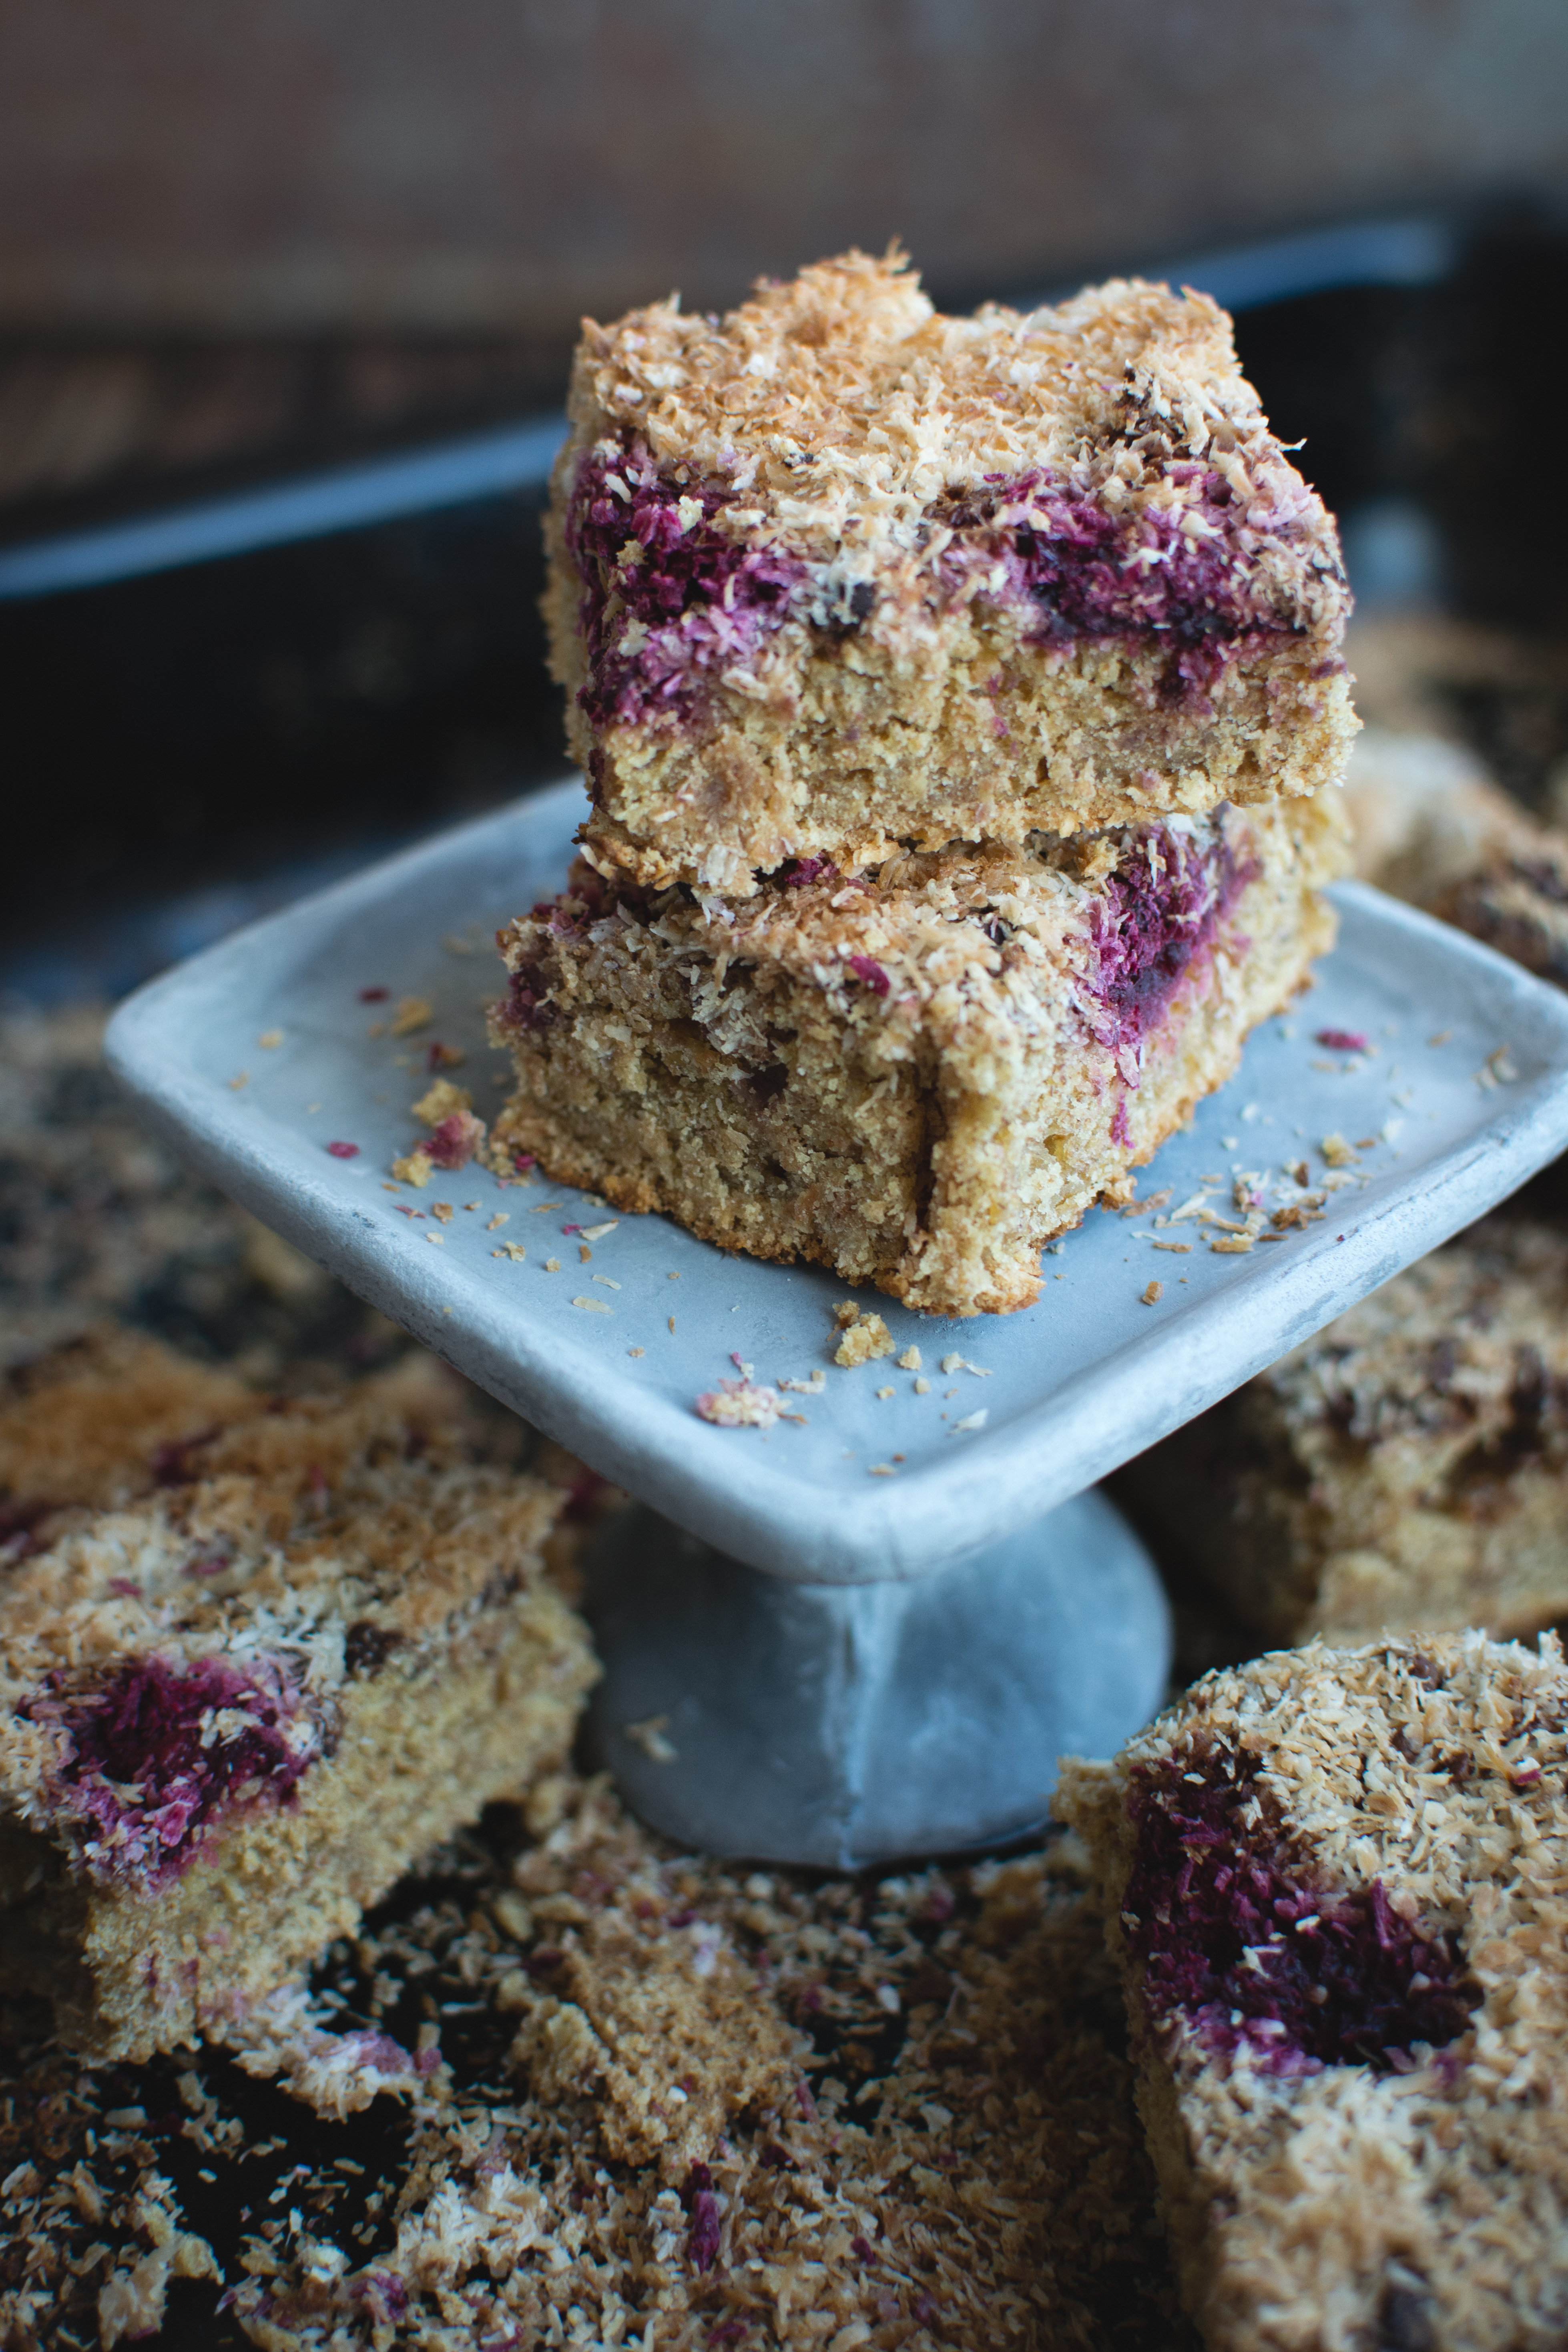
food, dish, streusel, ingredient, cuisine, dessert, crumble, gluten, baked goods, baking, streuselkuchen, bran, produce, snack, snack cake, berry, scone, recipe, finger food, whole grain, blackberry, cranberry, fruit, breakfast, oatmeal